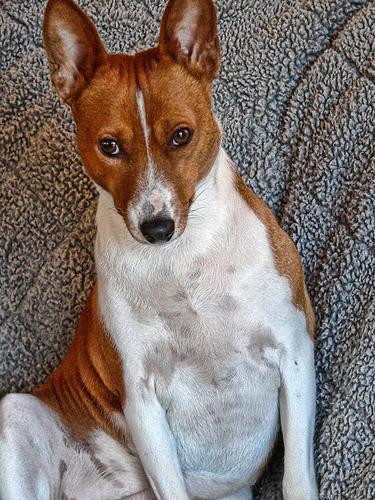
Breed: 243-n000103-basenji